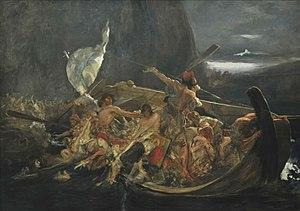
Les Cyclades, en grec : Κυκλάδες sont les îles grecques de la mer Égée méridionale. L'archipel comprend environ 2 200 îles, îlots et îlots-rochers. Seules trente-trois îles sont habitées. Pour les Anciens, elles formaient un cercle autour de l'île sacrée de Délos, d'où le nom de l'archipel. Les plus connues sont, du nord au sud et d'est en ouest : Andros, Tinos, Myconos, Naxos, Amorgos, Syros, Paros et Antiparos, Ios, Santorin, Anafi, Kéa, Kythnos, Sérifos, Sifnos, Folégandros et Sikinos, Milos et Kimolos, auxquelles on peut ajouter les petites Cyclades : Iraklia, Schinoussa, Koufonissia, Kéros, Donoussa ainsi que Makronissos entre Kéa et l’Attique, Gyaros en face d’Andros, Polyaigos à l’est de Kimolos et Thirassia, en face de Santorin. Elles reçurent aussi parfois le nom générique d’« Archipel ».
7 janvier : parution du South African Commercial Advertiser, premier journal non-gouvernemental de la Colonie du Cap. Les Britanniques introduisent la liberté de la presse. Des journaux en anglais ou en afrikaans apparaissent et contribuent à passionner les débats entre Boers et Britanniques.
2 juillet : révolte à Recife où l’on refuse le gouverneur choisit par dom Pedro. Les États du Pernambouc, de la Paraiba et du Rio Grande do Norte forment la confédération de l'Équateur. La ville est encerclée par les forces navales et terrestres qui écrasent la rébellion.
Konstantínos Kanáris était un marin et homme d'État grec qui s'illustra comme brûlotier au cours de la guerre d'indépendance. Il devint par la suite homme politique et amiral, et fut plusieurs fois Premier ministre de Grèce.
Les opérations navales jouèrent un rôle important au cours de la guerre d'indépendance grecque. Le cœur de l'insurrection, le Péloponnèse et ses abords immédiats, étant d'accès relativement difficile par voie de terre, il était important pour les deux parties de contrôler ses accès maritimes. L'Empire ottoman avait ainsi pour objectif de ravitailler les forteresses côtières encore en sa possession et d'y transporter des troupes. De leur côté, les insurgés essayaient de maintenir le blocus de ces forteresses et d'empêcher la reconquête des régions et îles en leur pouvoir. Leurs opérations de course et de pillage des côtes de l'Asie mineure jouèrent aussi un rôle en paralysant le commerce et les communications ottomanes et en provoquant des troubles dans l'Empire. En raison de la dissymétrie des flottes en présence, il y eut peu de réelles batailles navales, l'accent étant mis chez les Grecs sur l'utilisation de brûlots ; aucune des deux flottes ne réussit à prendre un avantage décisif, la flotte égypto-ottomane étant finalement détruite par une escadre anglo-franco-russe au cours de la bataille de Navarin en 1827.